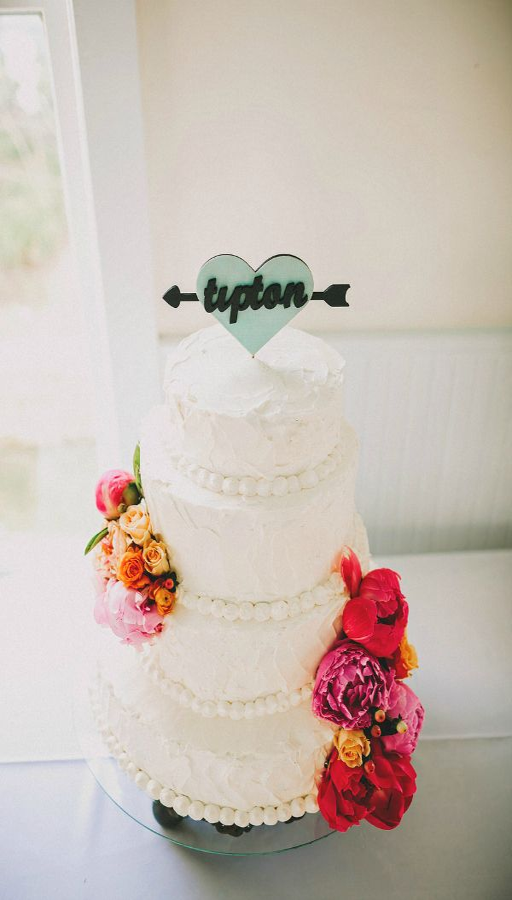
a pop of colour for your wedding cake looks fab !